62nd Tony Awards

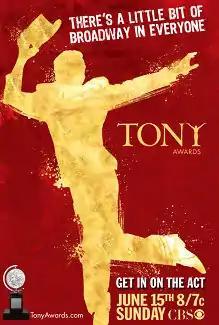

The 62nd Tony Awards ceremony was held on June 15, 2008. The Antoinette Perry Awards for Excellence in Theatre, more commonly known as the Tony Awards, recognize achievement in live American theatre. CBS television broadcast the event from Radio City Music Hall in New York City as it has since the 51st Awards ceremony in 1997. The event recognized Broadway productions playing during the 2007 – 2008 season and was hosted by Whoopi Goldberg.